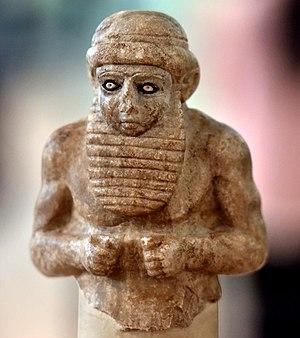
La période d'Uruk est une période à la charnière entre la préhistoire et l'histoire de la Mésopotamie, qui couvre à peu près le IVᵉ millénaire av. J.-C. Comme son nom l'indique, elle a été identifiée à partir des fouilles archéologiques de la cité d'Uruk, en Basse Mésopotamie, qui ont livré pour cette période un ensemble monumental dépassant largement ce qui se faisait ailleurs à la même époque.